Oscar R. Cauldwell

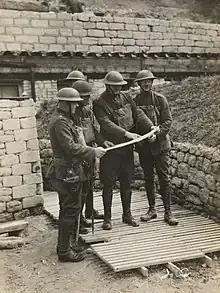
Officers of the 1st Battalion, 6th Marine Regiment, at battalion headquarters near the front at Sommedieue, France, April 30, 1918. Captain Oscar R. Cauldwell, commanding the 95th Company, is stood to the left.

Cauldwell was subsequently appointed aide-de-camp to the Commander of Advanced Base Force at Philadelphia, Pennsylvania, and served in this capacity until August 1917, four months after the American entry into World War I, when he was transferred to the newly formed 6th Marine Regiment at Quantico Base, Virginia. The 6th Marines sailed overseas in September 1917 and Cauldwell was now appointed commanding officer of the 95th Company, part of the regiment's 1st Battalion. After its arrival in France, Cauldwell commanded the company in the trenches within the Toulon Sector near Verdun. He was promoted to the rank of captain on 6 October 1917.